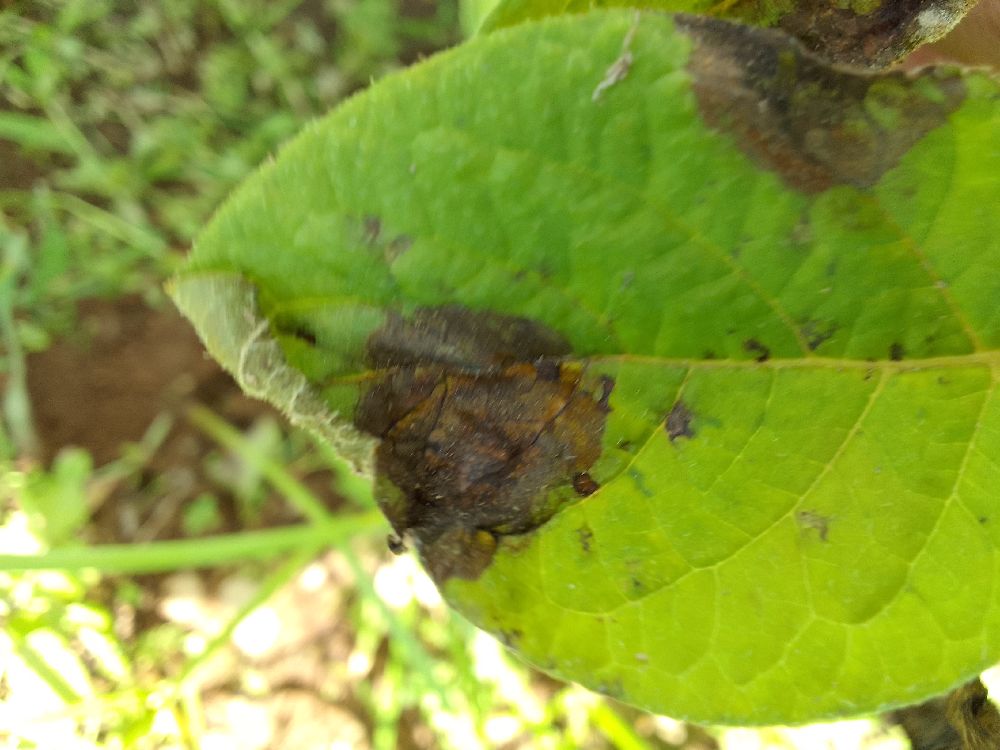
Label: Late blight